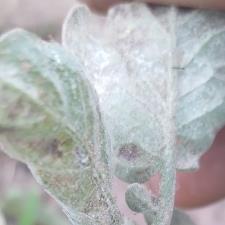
Crop: Tomato
Condition: mite-d